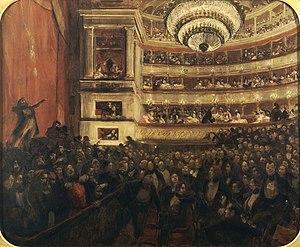
Hernani est une pièce de théâtre de Victor Hugo, représentée pour la première fois à la Comédie-Française le 25 février 1830, et publiée la même année.
La bataille d'Hernani est le nom donné à la polémique et aux chahuts qui entourèrent en 1830 les représentations de la pièce Hernani, drame romantique de Victor Hugo.
Cette page concerne l'année 1830 du calendrier grégorien.